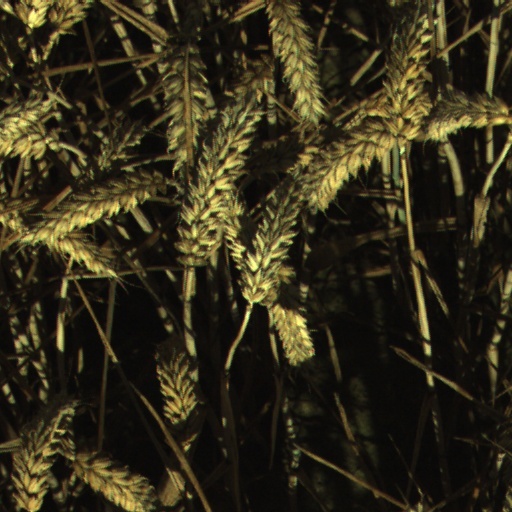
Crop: wheat